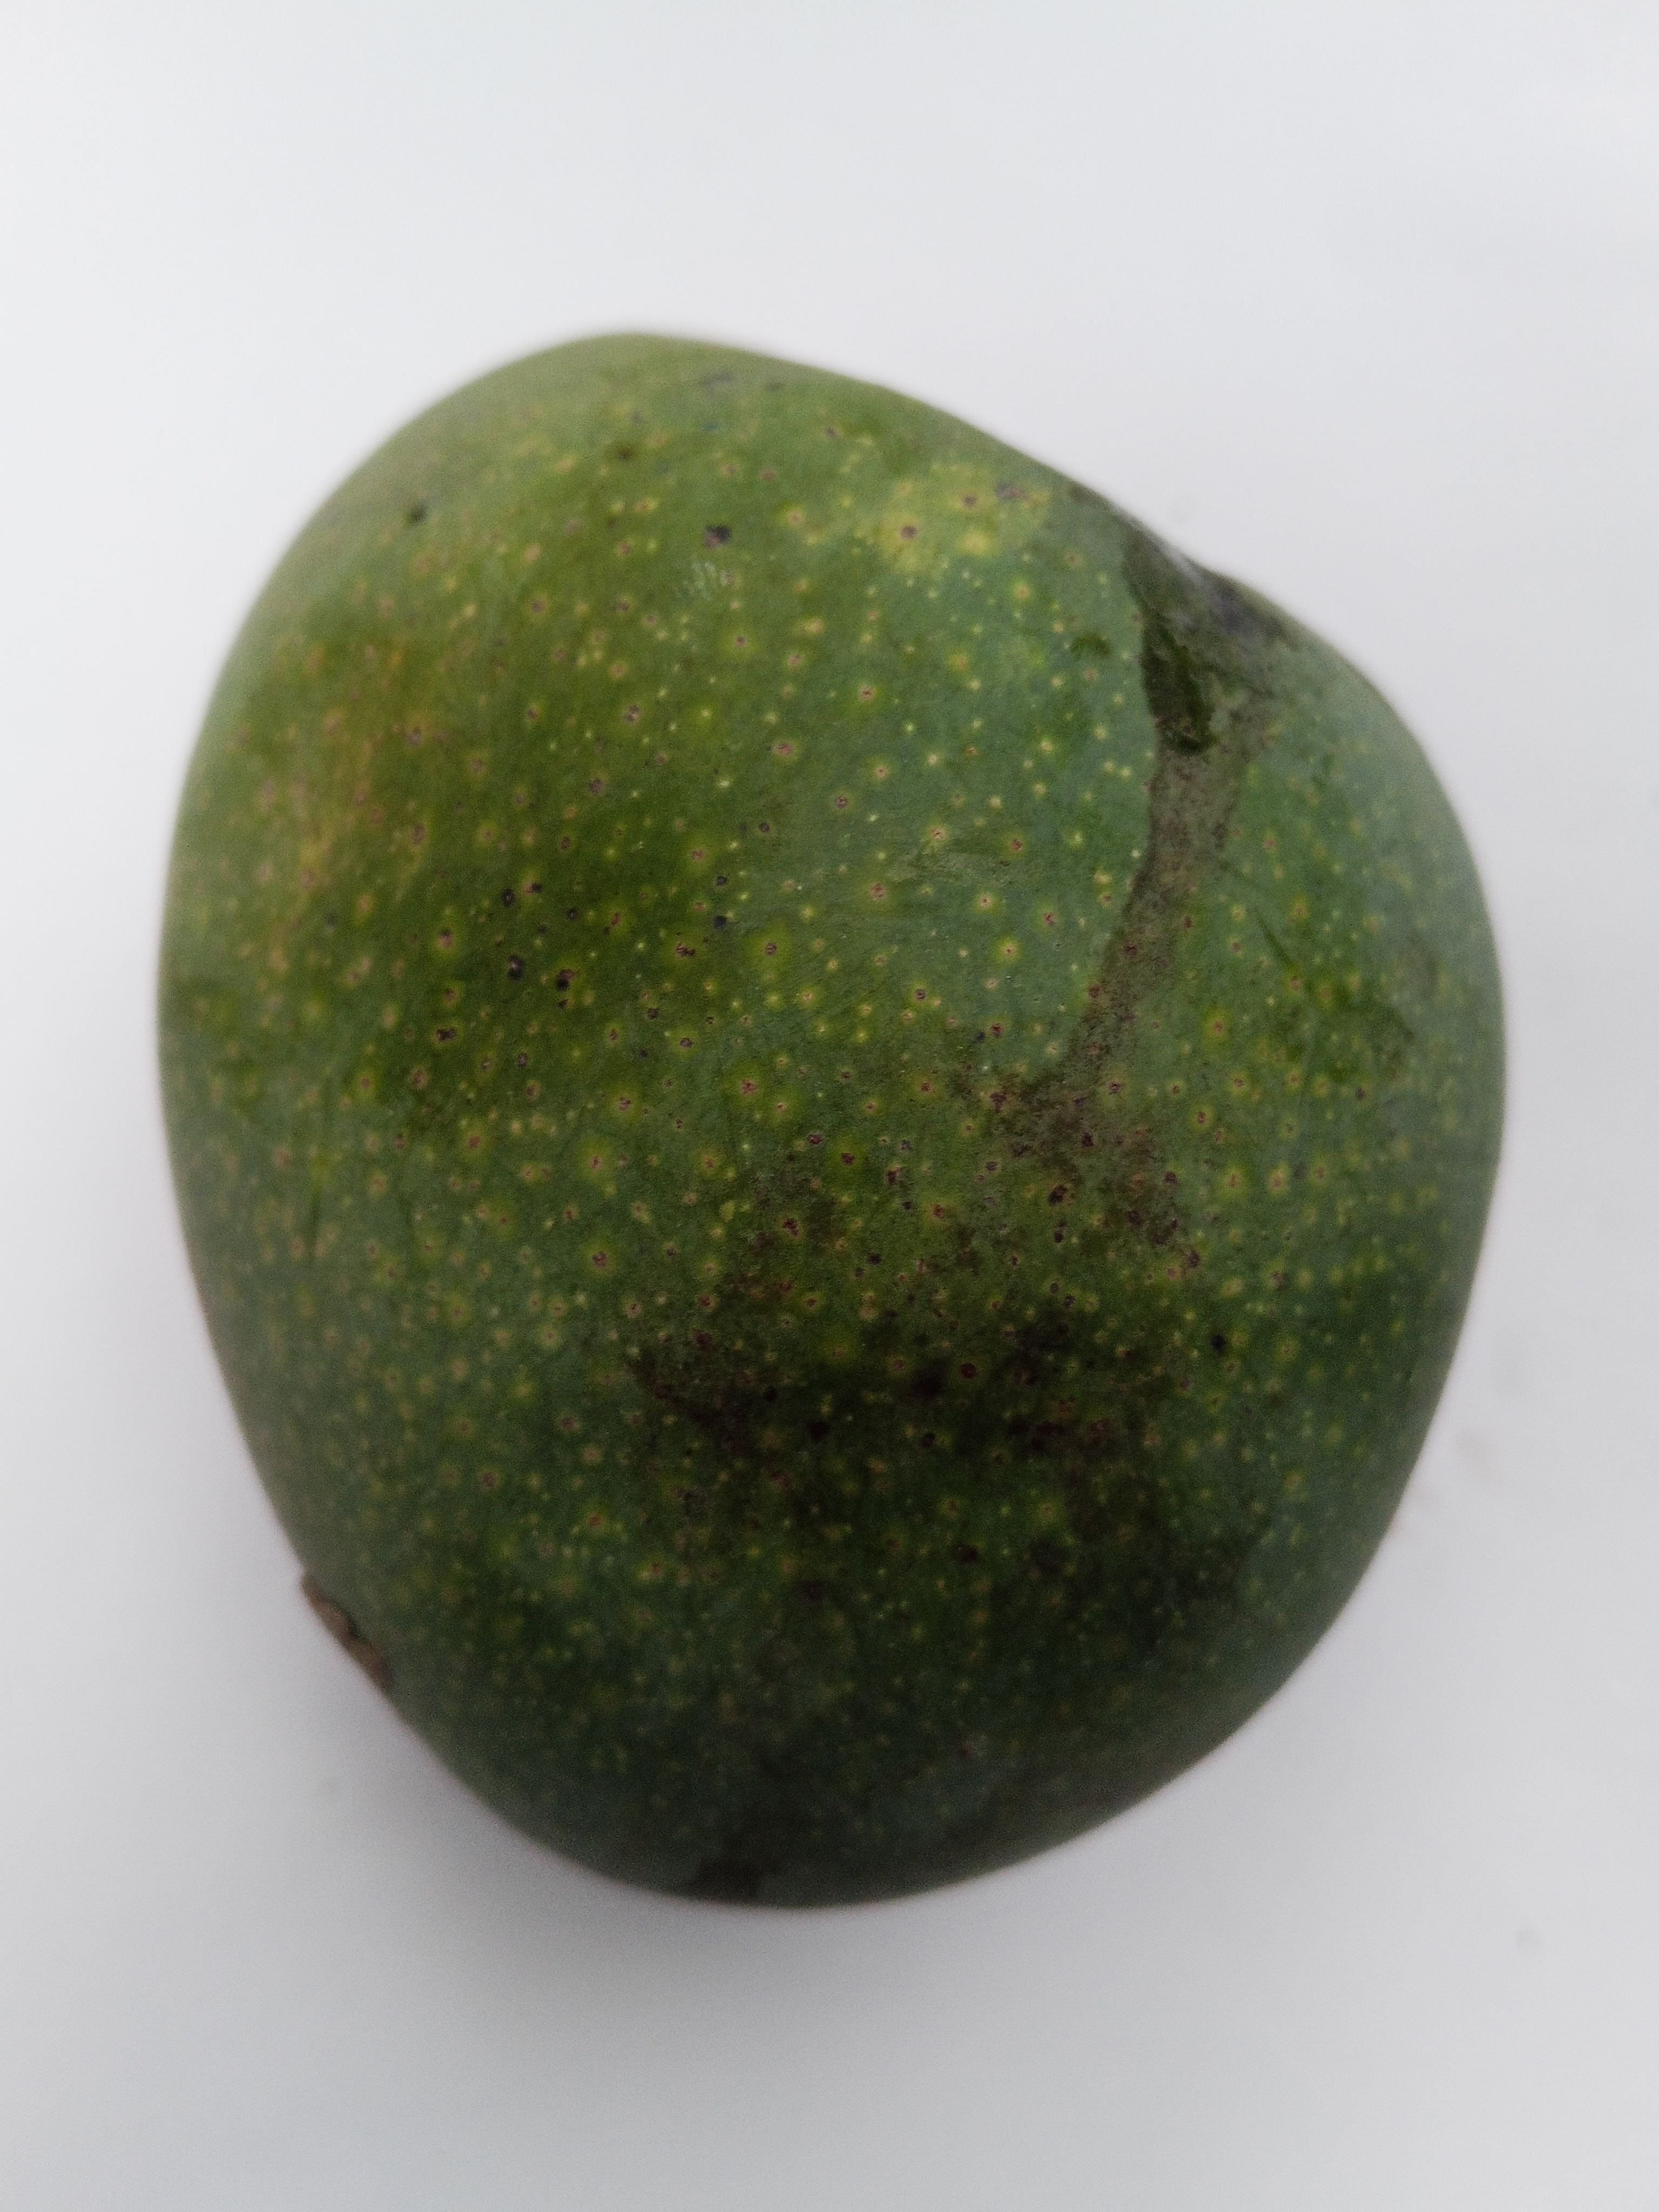
Mango variety: Bari 4